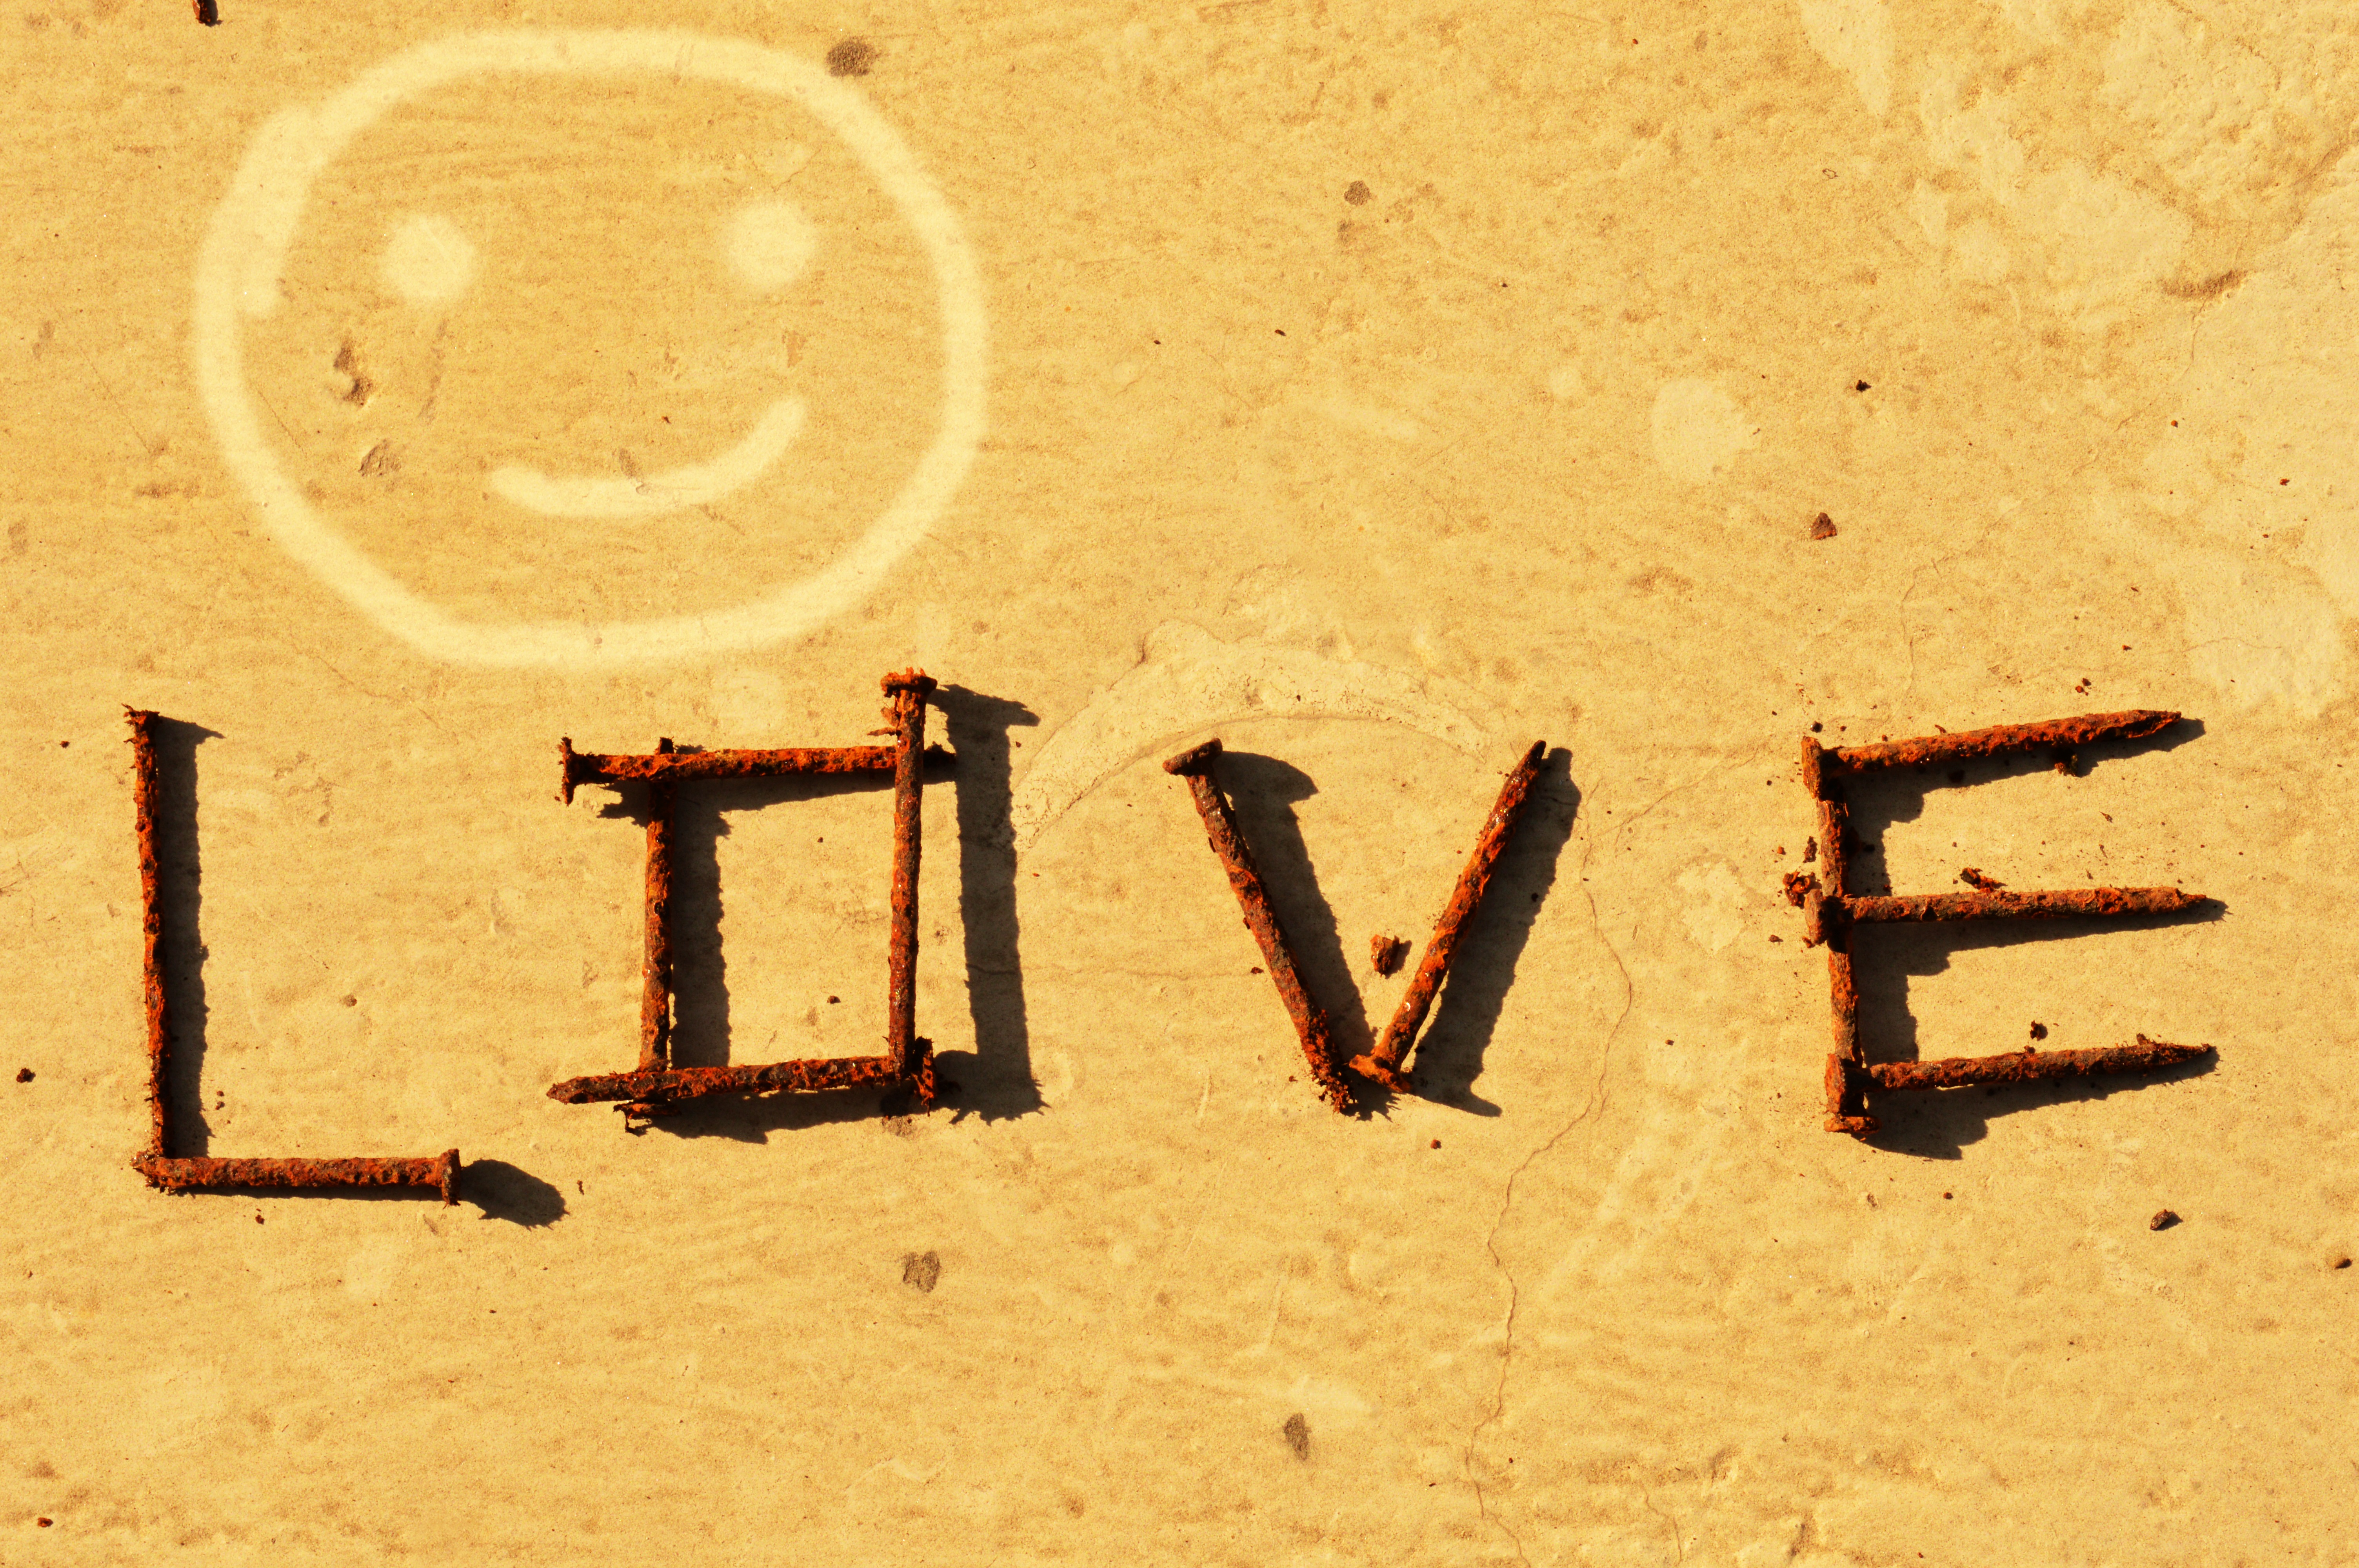
sand, number, love, line, shadow, dust, font, pin, text, skewer, rivet, smiley